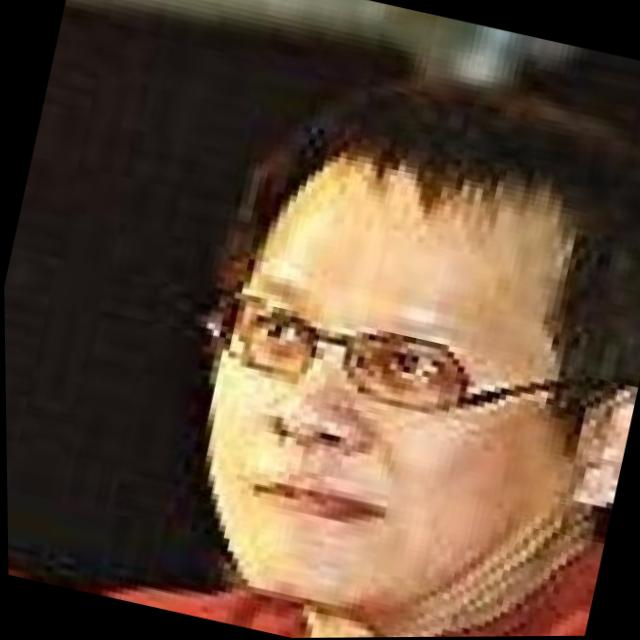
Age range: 45-64